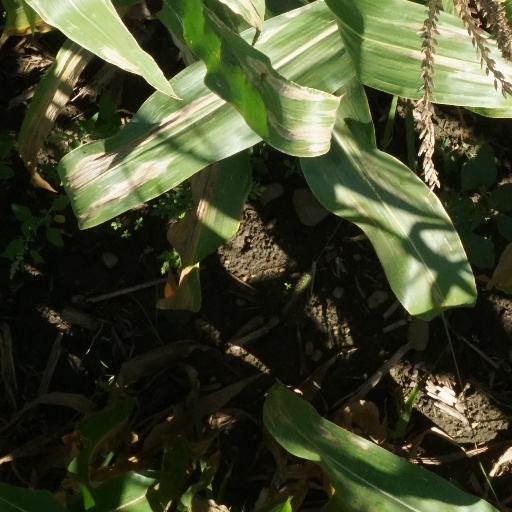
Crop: maize; corn